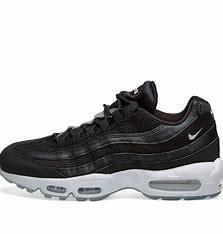
Brand: Nike
Model: Air Max 95 Essential